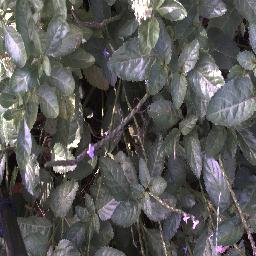
Label: snake_weed